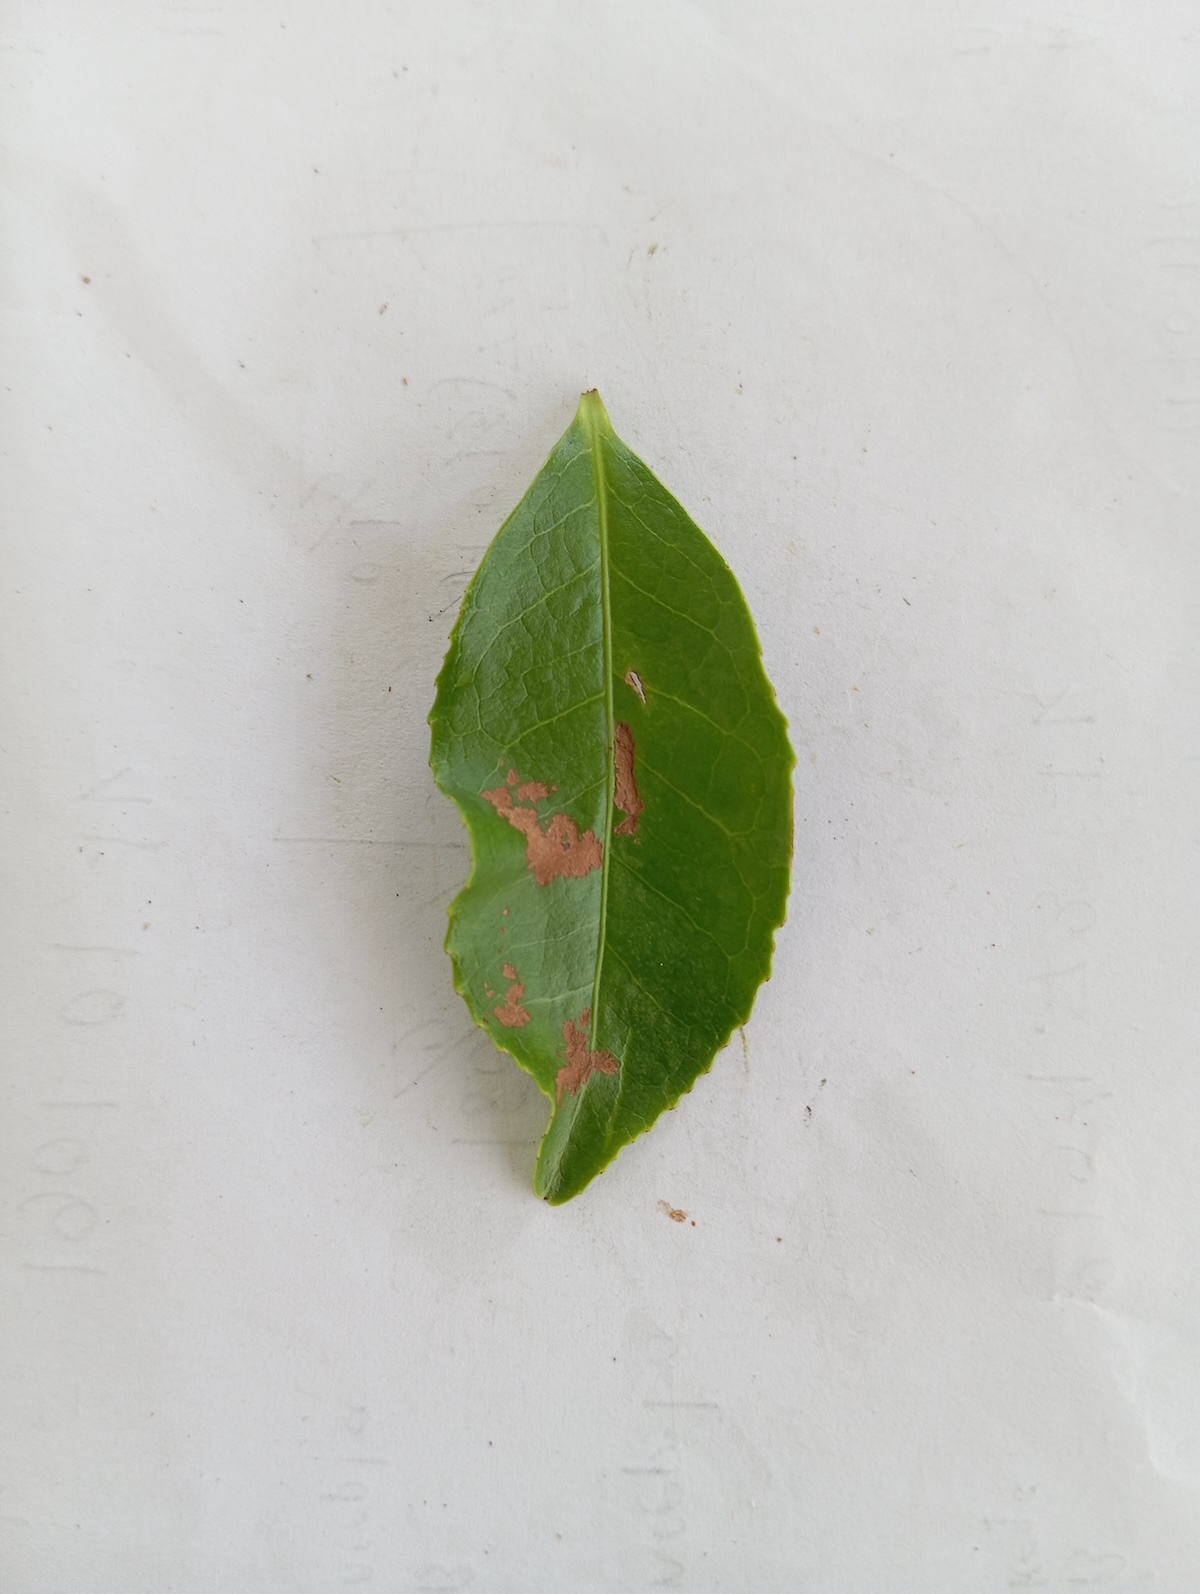
Label: Gray Blight